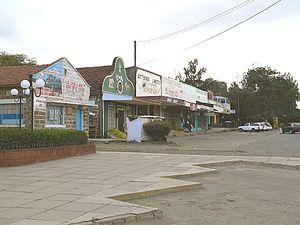
Nanyuki est une ville de la province de la vallée du Rift du Kenya, au nord-ouest du mont Kenya. L'équateur passe dans les quartiers sud de la ville.